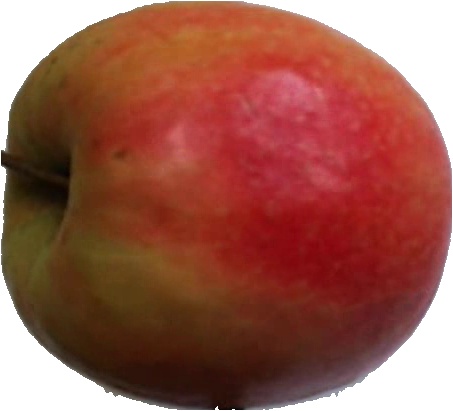
Label: apple_pink_lady_1